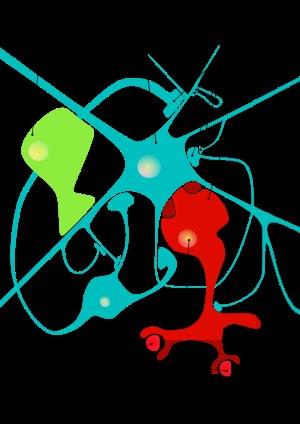
Un oligodendrocyte est une cellule de la névroglie interstitielle. Sa principale fonction est la formation de la gaine de myéline entourant les fibres nerveuses du système nerveux central; la formation de la myéline au niveau du système nerveux périphérique étant assurée par les cellules de Schwann. La gaine de myéline permet d'augmenter la vitesse de propagation et la fréquence des influx nerveux. Un seul oligodendrocyte est capable de myéliniser jusqu'à 50 axones.
En neurosciences, un réseau de neurones correspond, schématiquement :
Les astrocytes sont des cellules gliales du système nerveux central. Elles ont généralement une forme étoilée, d'où provient leur étymologie : Astro - étoile et cyte - cellule. Elles assurent une diversité de fonctions importantes, centrée sur le support et la protection des neurones. Ces cellules participent au maintien de la barrière hémato-encéphalique, régulent le flux sanguin, assurent l'approvisionnement en nutriments et le métabolisme énergétique du système nerveux, participent à la neurotransmission, à la détoxification du milieu extracellulaire notamment par capture du glutamate, et maintiennent la balance ionique du milieu extracellulaire. Les astrocytes jouent également un rôle dans la défense immunitaire, la réparation et la cicatrisation du cerveau ou de la moelle épinière après une lésion.